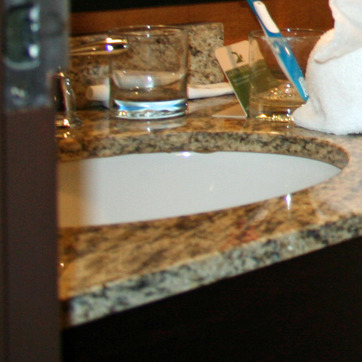
Material: ceramic